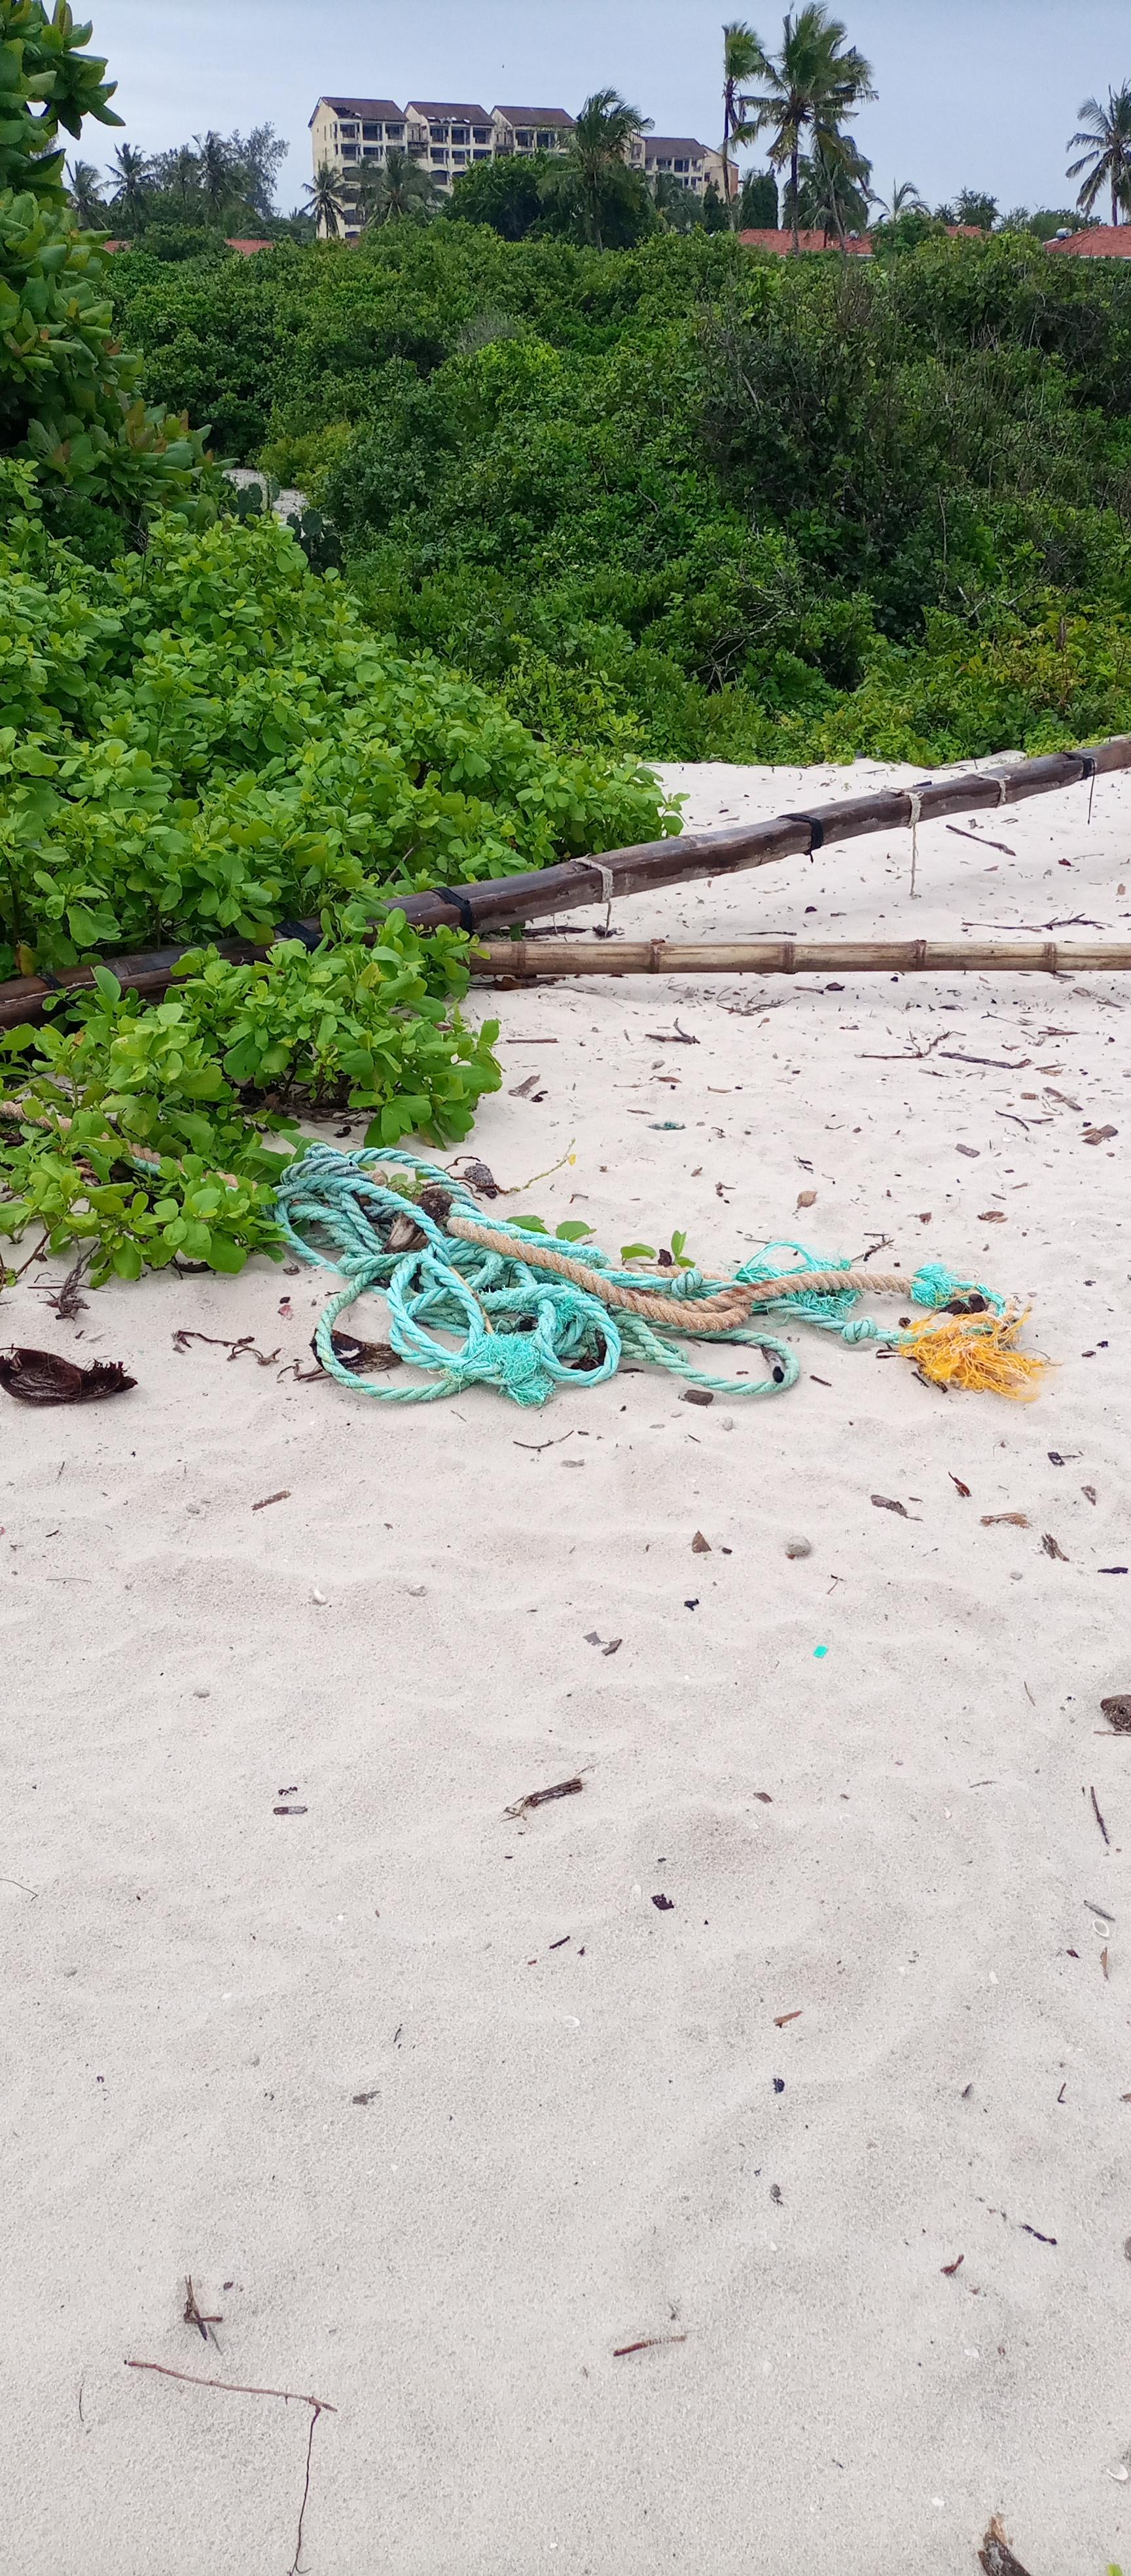
Kwenye mchanga mweupe wa ufuo kuna rundo la kamba ya plastiki ya rangi ya samawati iliyotupwa. Kamba hio iliojisokota ipo mbele ya vichaka vizito vya kijani. Kwa mbali juu ya mlima jengo kubwa la hoteli linaonekana.